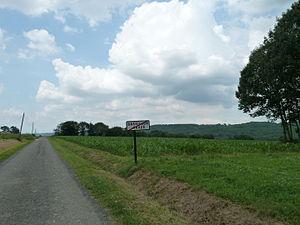
Sortie de Bassillon-Vauzé